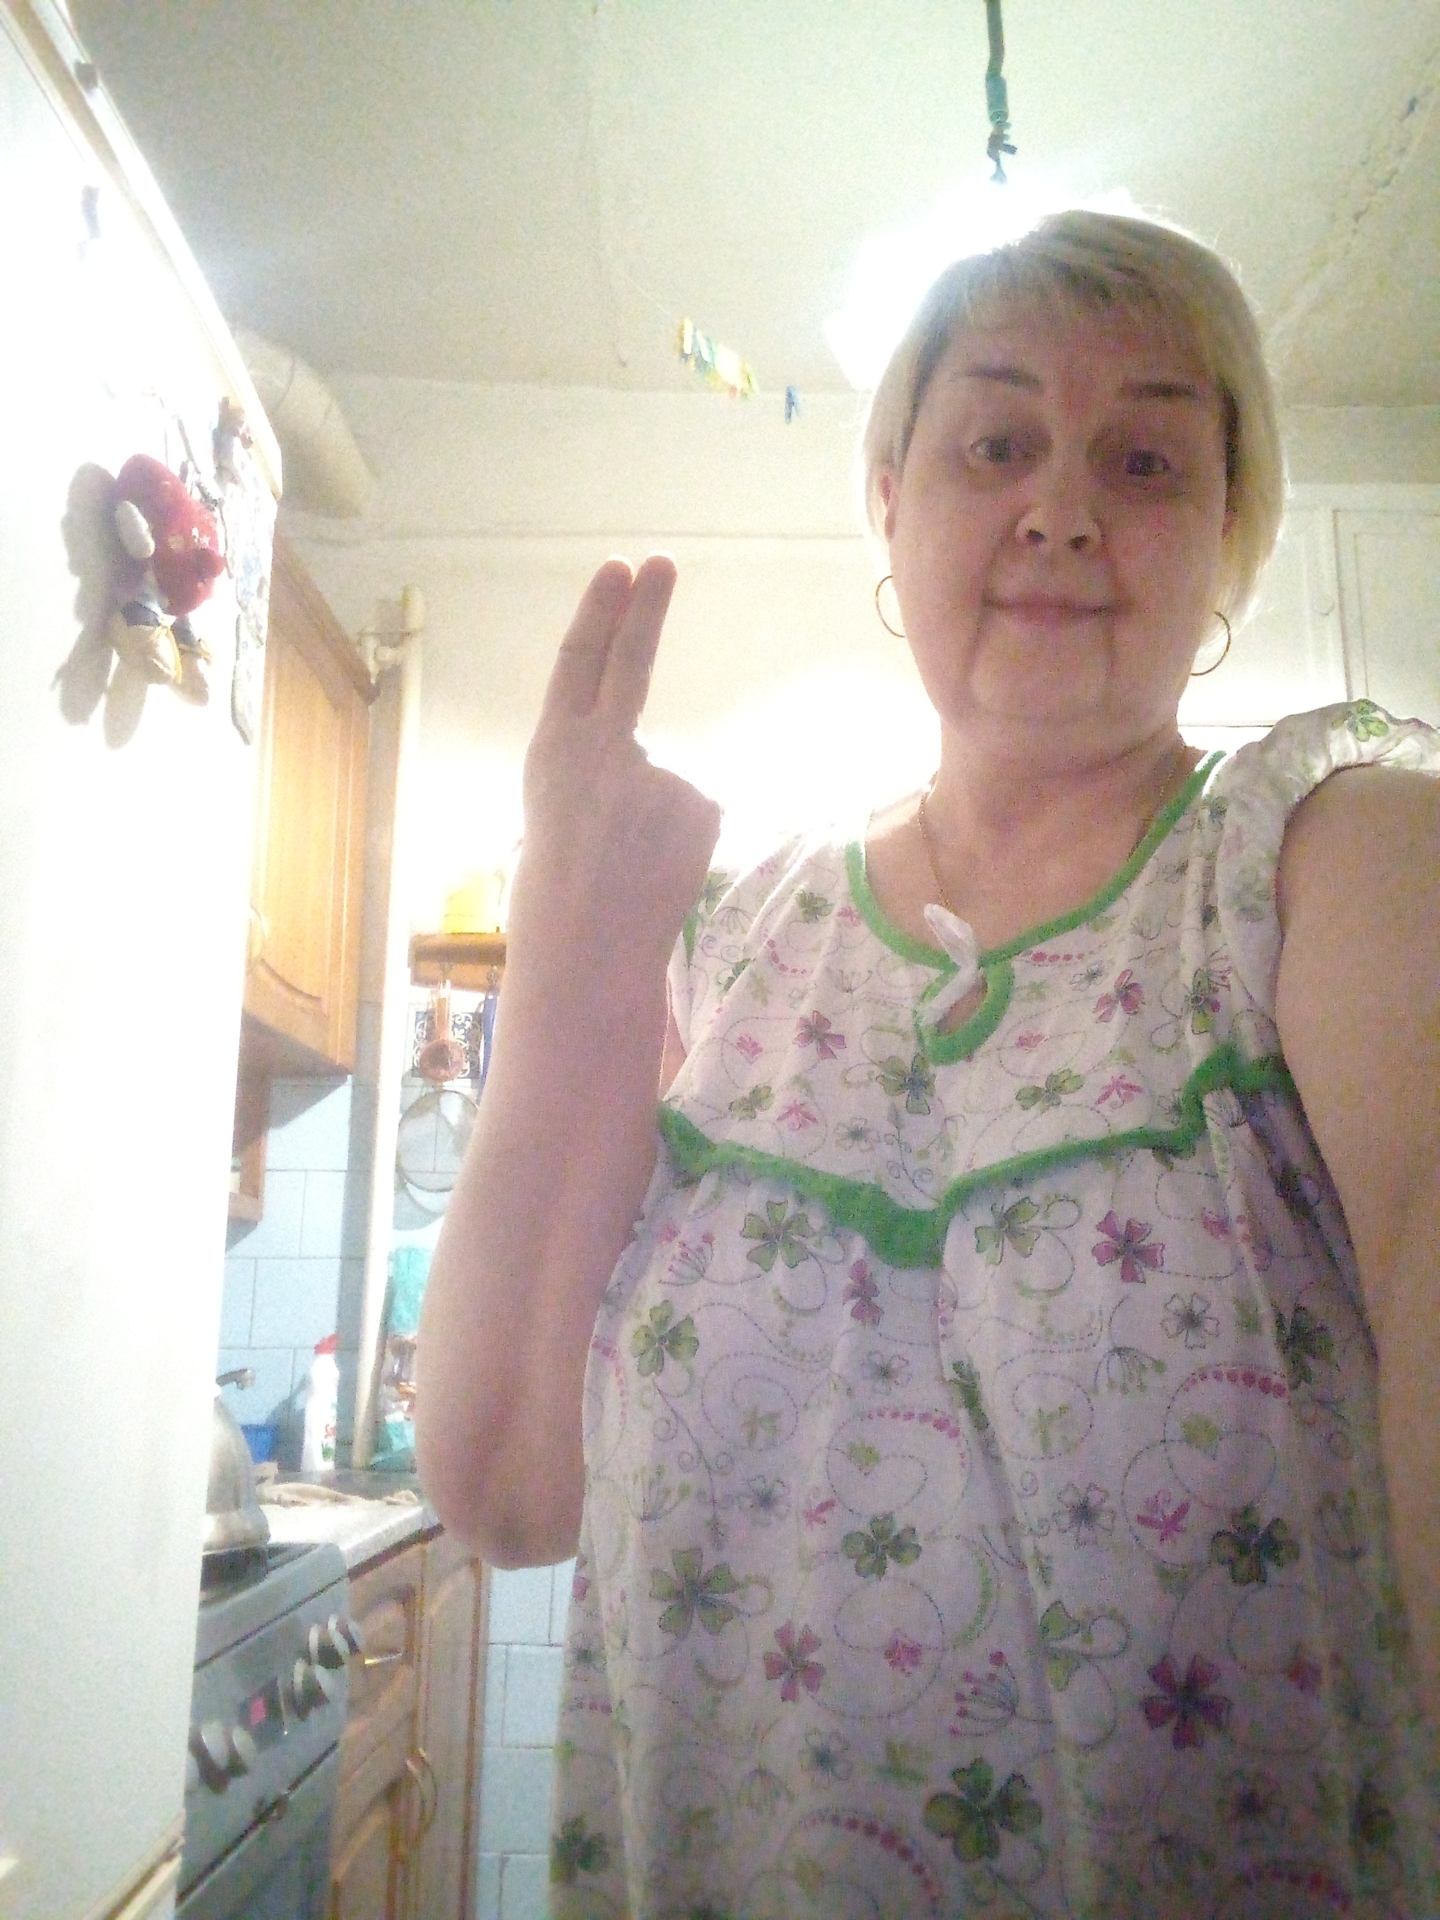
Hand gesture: two_up_inverted